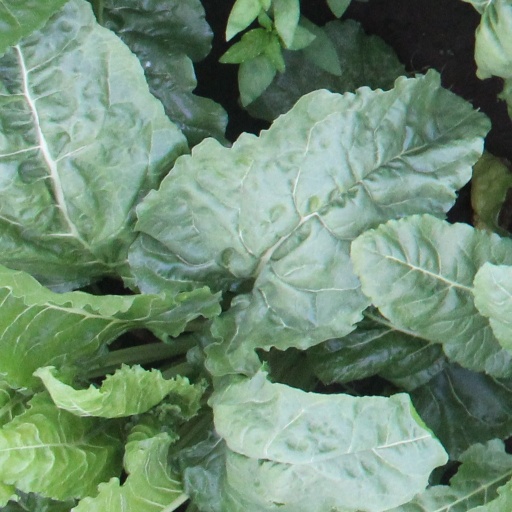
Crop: sugar beet